Tiger Stadium (Louisiana)

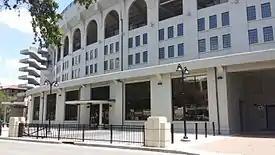
LSU Strength and Conditioning facility

The LSU Strength and Conditioning facility or LSU North Stadium weight room, is a strength training and conditioning facility at Louisiana State University. Built in 1997, it is located adjacent to the stadium. Measuring with a flat surface, it has 28 multi-purpose power stations, 36 assorted selectorized machines and 10 dumbbell stations along with a plyometric specific area, medicine balls, hurdles, plyometric boxes and assorted speed and agility equipment. It also features 2 treadmills, 4 stationary bikes, 2 elliptical cross trainers, a stepper and stepmill.